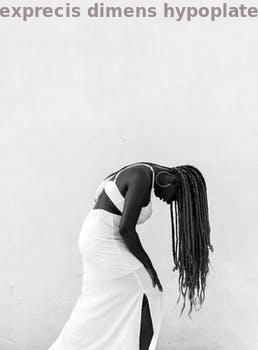
Label: Watermark